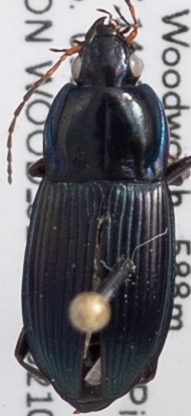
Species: Poecilus lucublandus
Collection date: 2021-06-09
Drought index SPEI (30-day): -2.09
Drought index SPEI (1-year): -2.09
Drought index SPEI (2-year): -0.32